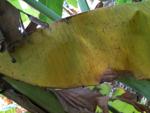
Label: xamthomonas